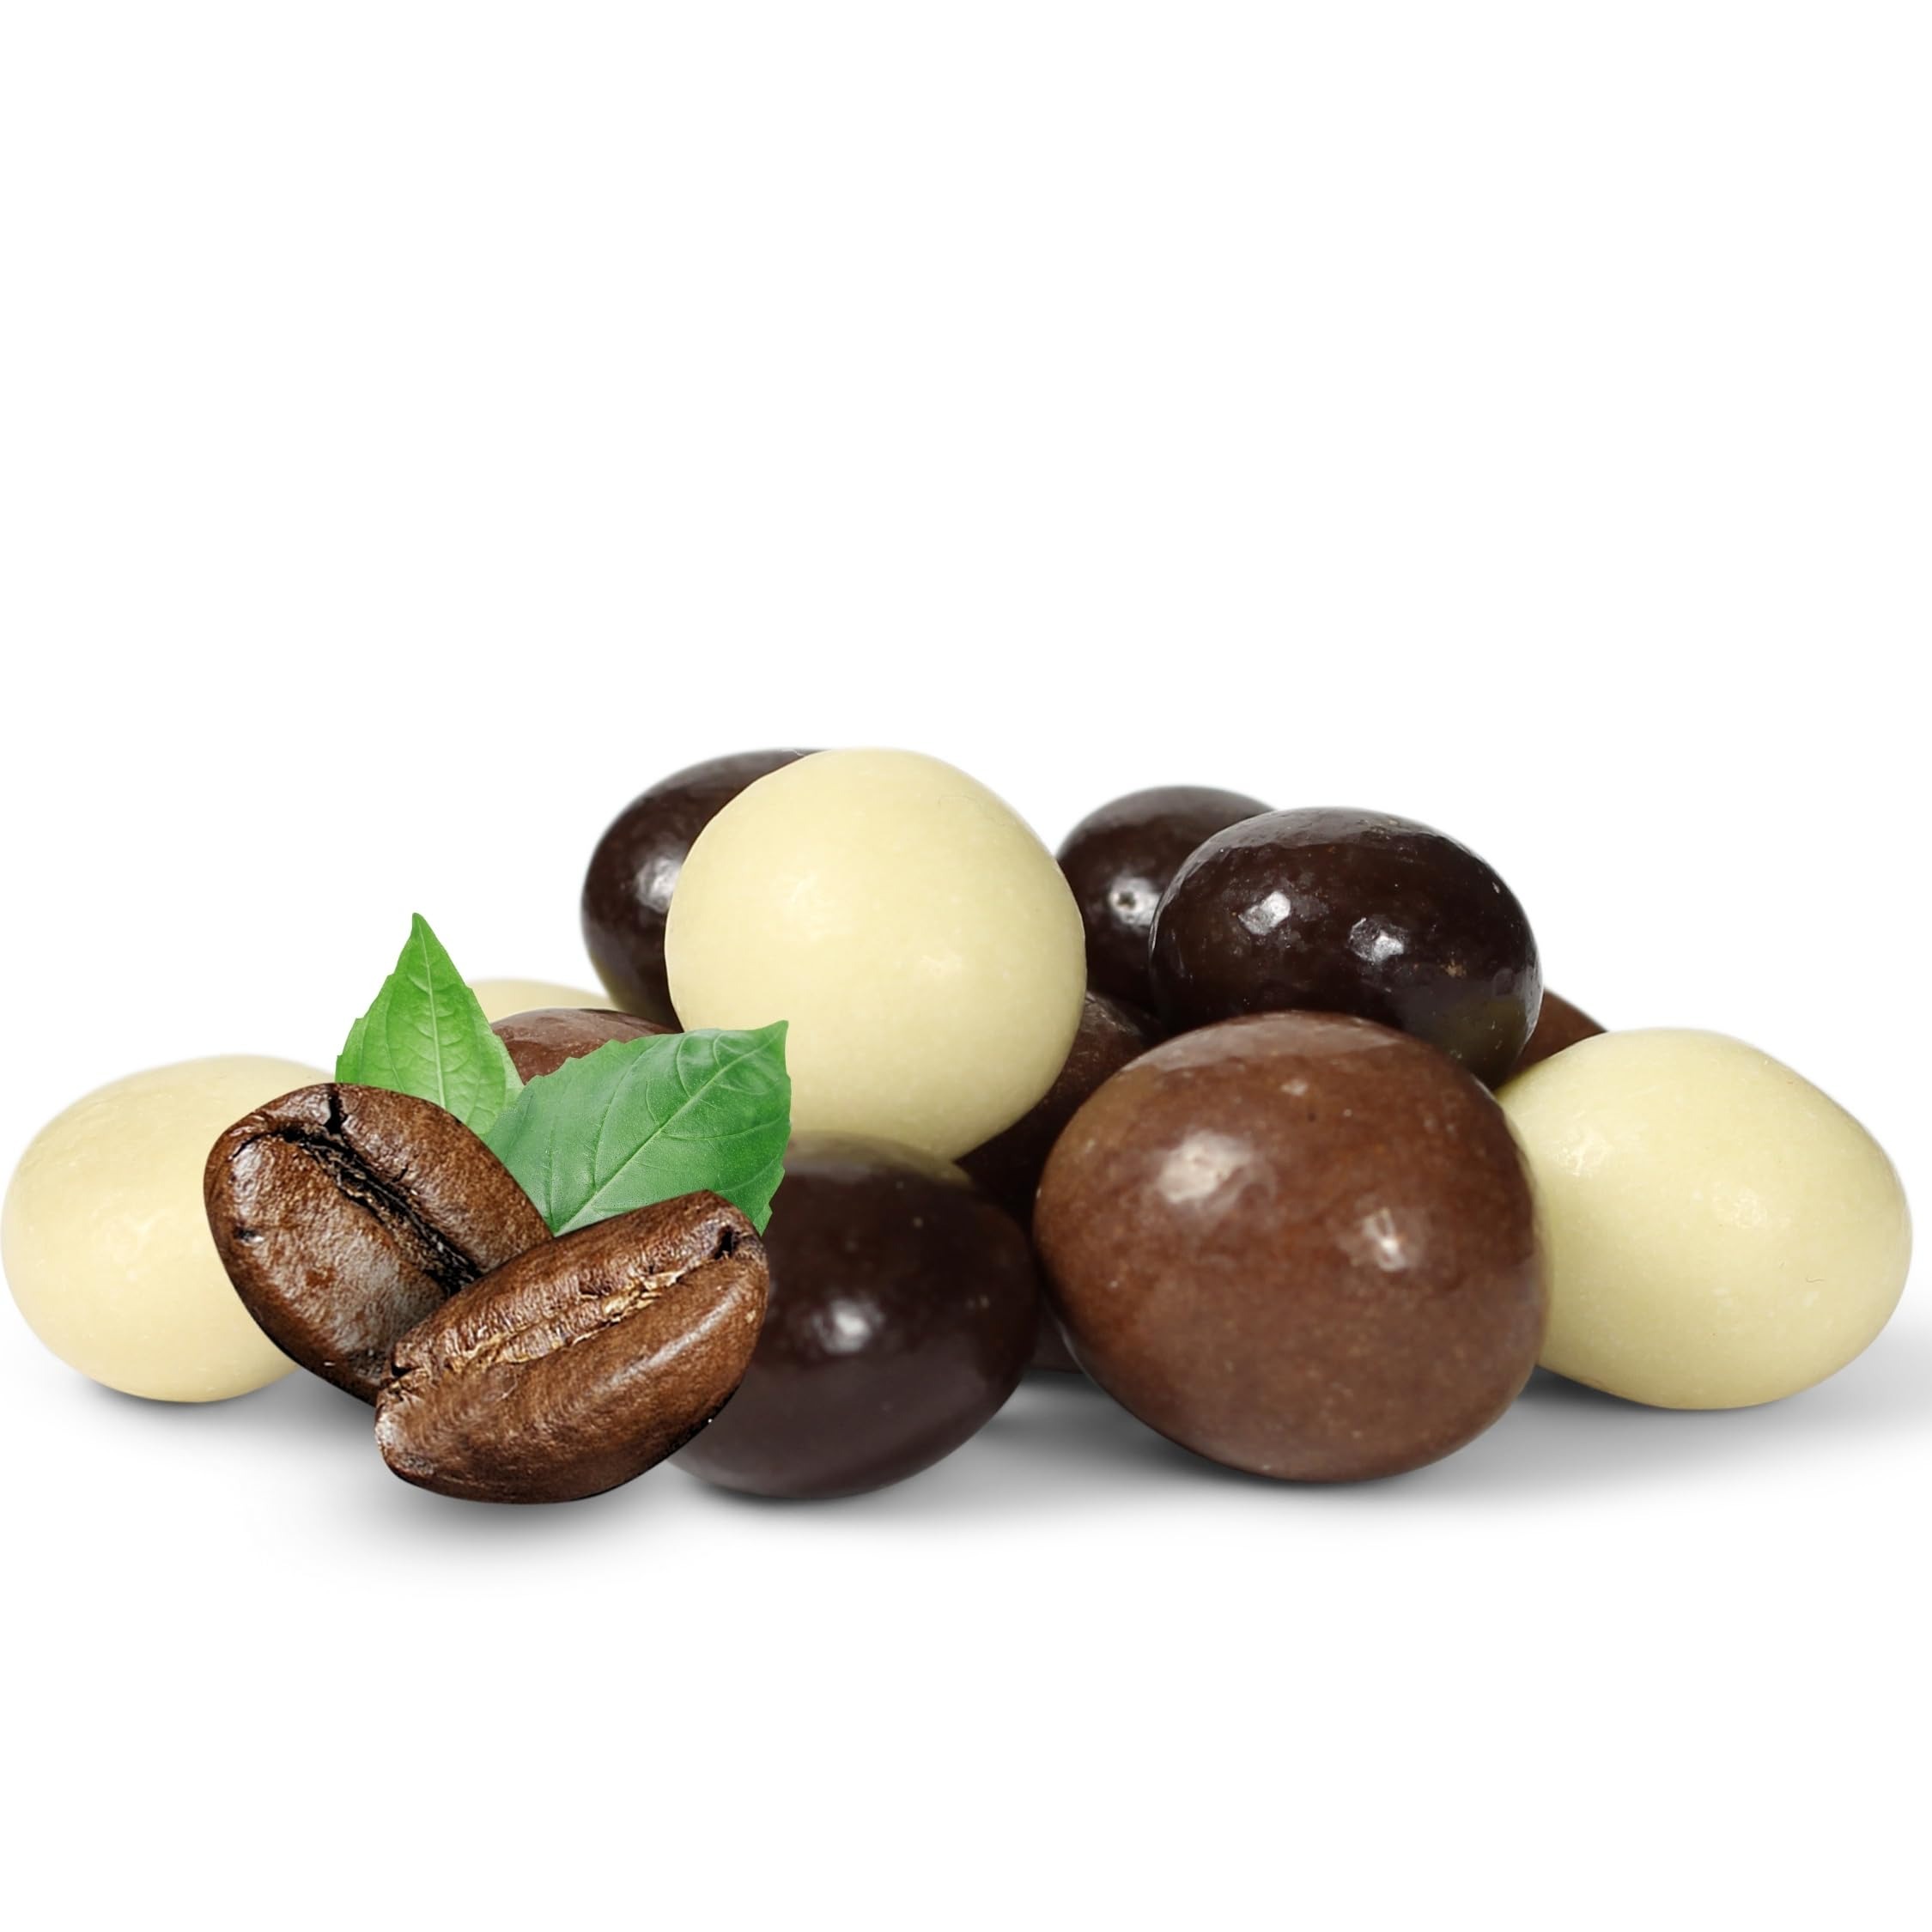
Item Name: Gourmet Chocolate Covered Espresso Beans Medley by Its Delish, 1 Lb (16 Oz) Bulk Bag – Mix of Dark, Milk & White Chocolate Covered Roasted Coffee Beans | Chocolate Candy Snack | Kosher Dairy
Bullet Point 1: CHOCOLATE ESPRESSO BEANS TRI COLORED - It is a fancy blend of White, Milk & Dark Espresso Chocolates, a fine delicacy from inside and out. Gourmet coffee beans roasted to perfection then coasted in our various chocolates all made in-house by our world-class experts. Indulge and enjoy!
Bullet Point 2: STUNNING EYE-CATCHING DELIGHTS - Get some mouthwatering chocolate coated coffee beans, These are a special and unusual treat and will sure be a crowd pleaser at your party or event. Whether your making a candy buffet, party favors or simply need a stock of chocolates, these will do the trick and then some!
Bullet Point 3: YUMMY GOURMET CHOCOLATE ESPRESSO MEDLEY MIXED – Freshest & finest treats with fresh coffee beans roasted in-house and then coated in our chocolate variety. Great snack mix and candy for midnight snacks, home or office. Put these next to your coffee station to bring your hot drinks stand to the next level.
Bullet Point 4: ITS DELISH IN-HOUSE CONFECTIONS – Perfect for candy bar, party favors, weddings, birthdays, baby showers, and for any occasion. Scrumptious Mix of White & Dark and Milk Chocolate Coated Espresso. Certified Kosher OU-Dairy Cholov Yisroel. Proudly Made in the USA and Shipped to you fresh!
Bullet Point 5: YOU ARE VALUABLE – We cherish your involvement in our brand more than everything else. Our company also produces other food products like caramel, trail mixes, blend spices, and many more over 500 products. We assure you we keep all the beneficial aspects in our mind while enjoying the delish-ious products made by Its Delish.
Product Description: Chocolate Covered Espresso Beans Medley by Its Delish<br><br>Blend of White & Dark chocolate espresso beans mix is a fine delicacy from inside and out. At It's Delish, we use the highest quality espresso beans roasted in-house to marry with our white & dark & milk chocolates.<br><br>The rich taste and flavor of Its Delish Chocolate have helped him to win the crowning glory and to achieve the best tasting Chocolate. Their chocolates are satisfactory as gifts in any celebration, special occasions or as a treat to everybody anytime. Dry roasted coffee beans are smothered in a delicious variety of chocolate covering. It's Delish is both a chocolate factory as well coffee roasting experts all in-house!<br><br>These delicacies are a perfect on-the-go snack and also taste great with warm drinks. Send them to Birthdays, Valentines, Easter, Mother & Father's Day Clients, Customers, and Colleagues, Thinking of you, Sympathy, Get-well, Condolence, or any Occasion. Put these out at your coffee station to energize your crowd and to wow your guests. <br><br>About It's Delish! <br><br>It's Delish was established in 1992 and is located in North Hollywood, California. It's Delish is a food manufacturer and distributor who produces over 500 gourmet food products including licorice, sour belts, taffies, caramels, Jordan almonds, chocolates, nuts, fruits, trail mixes, spices, and the spice blends. It's Delish also produces organics and all natural products. We give you the opportunity to order from the factory direct!<br><br> It’s Delish! prides itself on the four pillars that are at the foundation of everything we do. Innovation Quality Value Service
Value: 16.0
Unit: Ounce

Price: 24.99